Hijaz Mountains

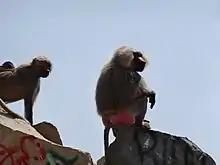
Hamadryas baboons near Al Hada in Makkah Province

The Arabian leopard had been sighted here. In ancient times, it was reported that Musa al-Kadhim, a descendant of Muhammad, encountered a lion in the wilderness north of Medina. Hamadryas baboons can be seen near settlements, like those of Al Hada and Al-Shafa near Ta'if.